Nisshin Station (Aichi)

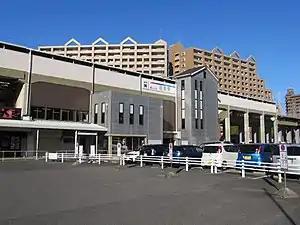
Nisshin Station, November 2018

is a train station in the city of Nisshin, Aichi Prefecture, Japan, operated by Meitetsu.